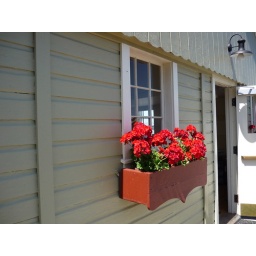
flower box in Coopeville